Anthroposophy

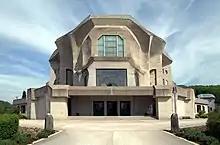
Second Goetheanum, seat of the Anthroposophical Society

In 1912, Steiner broke away from the "Theosophical Society" to found an independent group, which he named the "Anthroposophical Society." After World War I, members of the young society began applying Steiner's ideas to create cultural movements in areas such as traditional and special education, farming, and medicine.